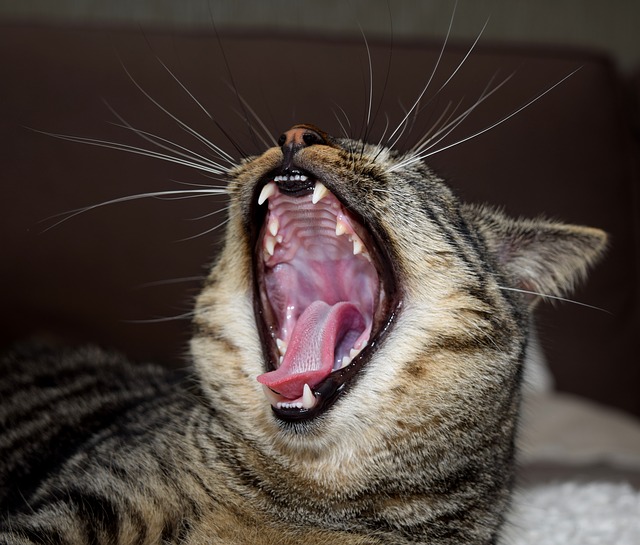
Label: gatto